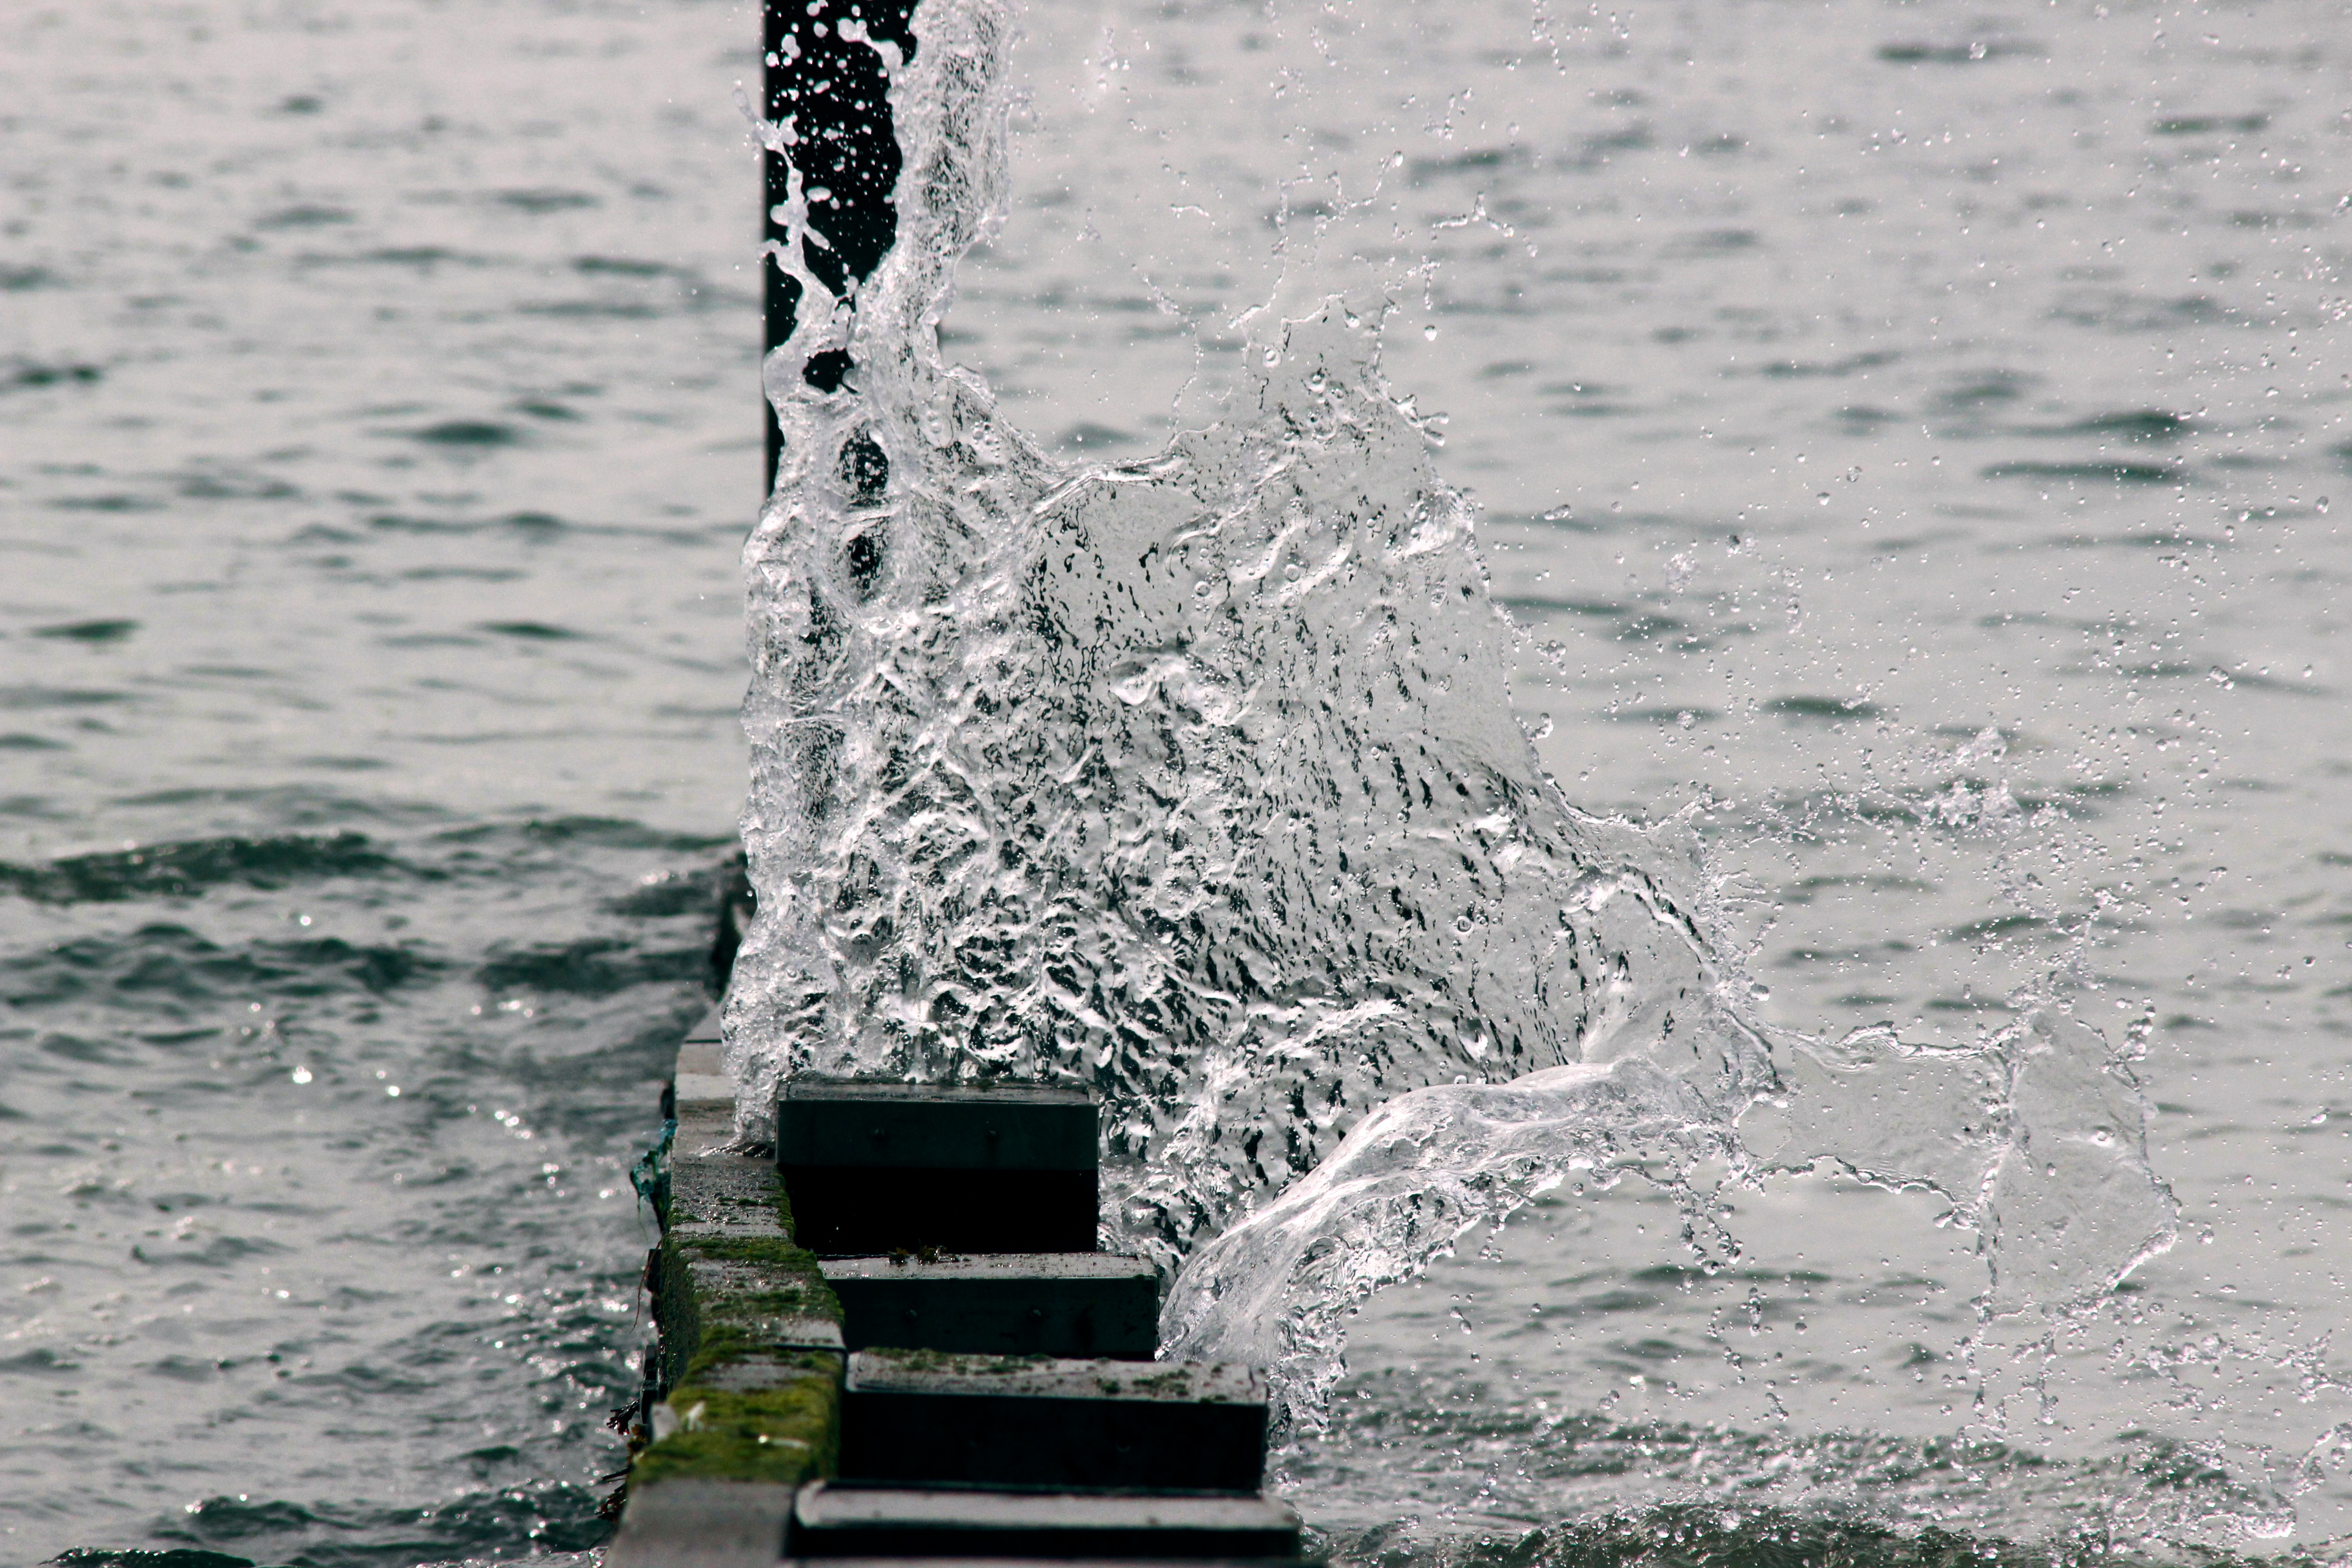
sea, coast, water, ocean, shore, wave, ice, vehicle, tower, breakwater, wind wave